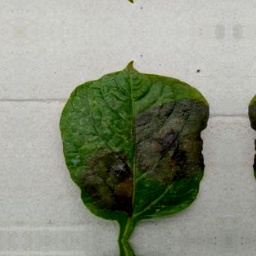
Etiqueta: Late Blight